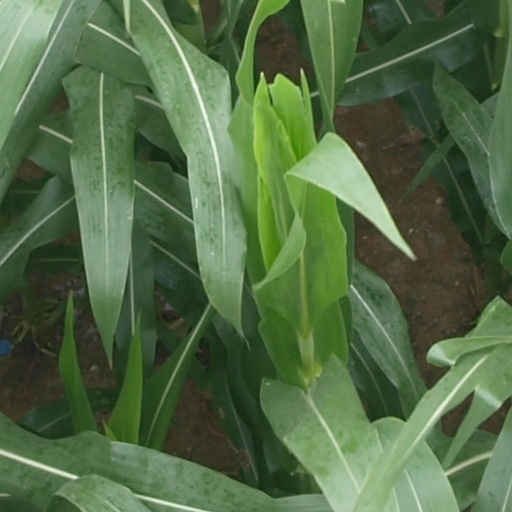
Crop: maize; corn